Fear Factor Live

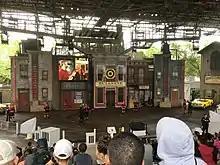
The stage at Universal Studios Florida

There are 3 main stunts in each show (which uses 6 volunteers which are picked before the show for controlling of the stunt elements), along with two mini-stunts (which uses different volunteers which are selected at least 30 minutes prior to each show).